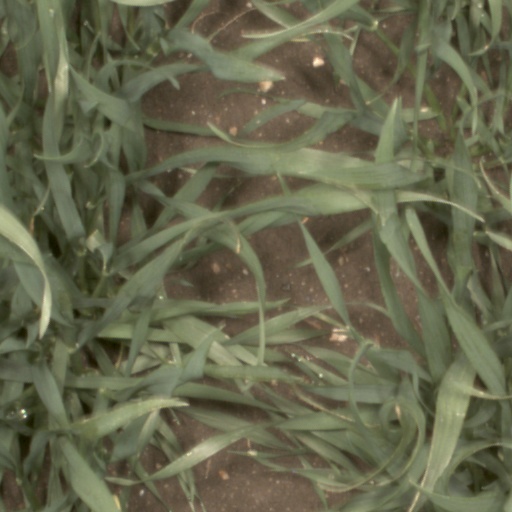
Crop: wheat